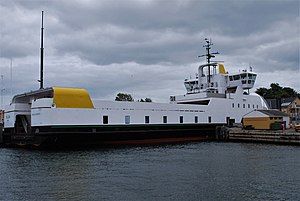
Vedvarende energi på Ærø
Elfærgen Ellen
Vedvarende energi på Ærø er en plan som Ærø Kommune har vedtaget for at understøtte en udvikling frem mod 100 % selvforsyning med vedvarende energi. Udvalget for Bæredygtig Energi har til formål at støtte og koordinere projekter indenfor vedvarende energi på Ærø. Udvalget arbejder for, at Ærø bliver selvforsynende med vedvarende energi.